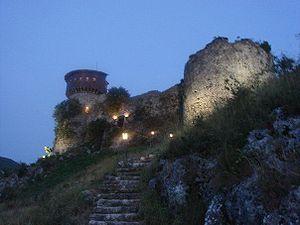
Le château de Petrelë est un château situé à Petrelë en Albanie. Son histoire remonte à l'empereur Justinien et une de ses tours fut construite au VIᵉ siècle.